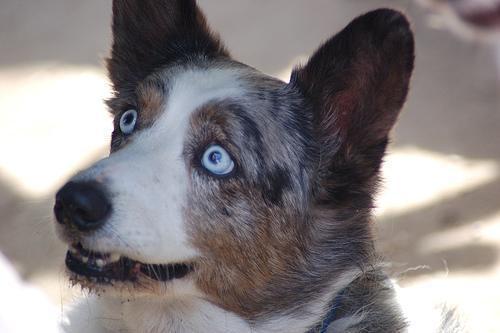
Cardigan